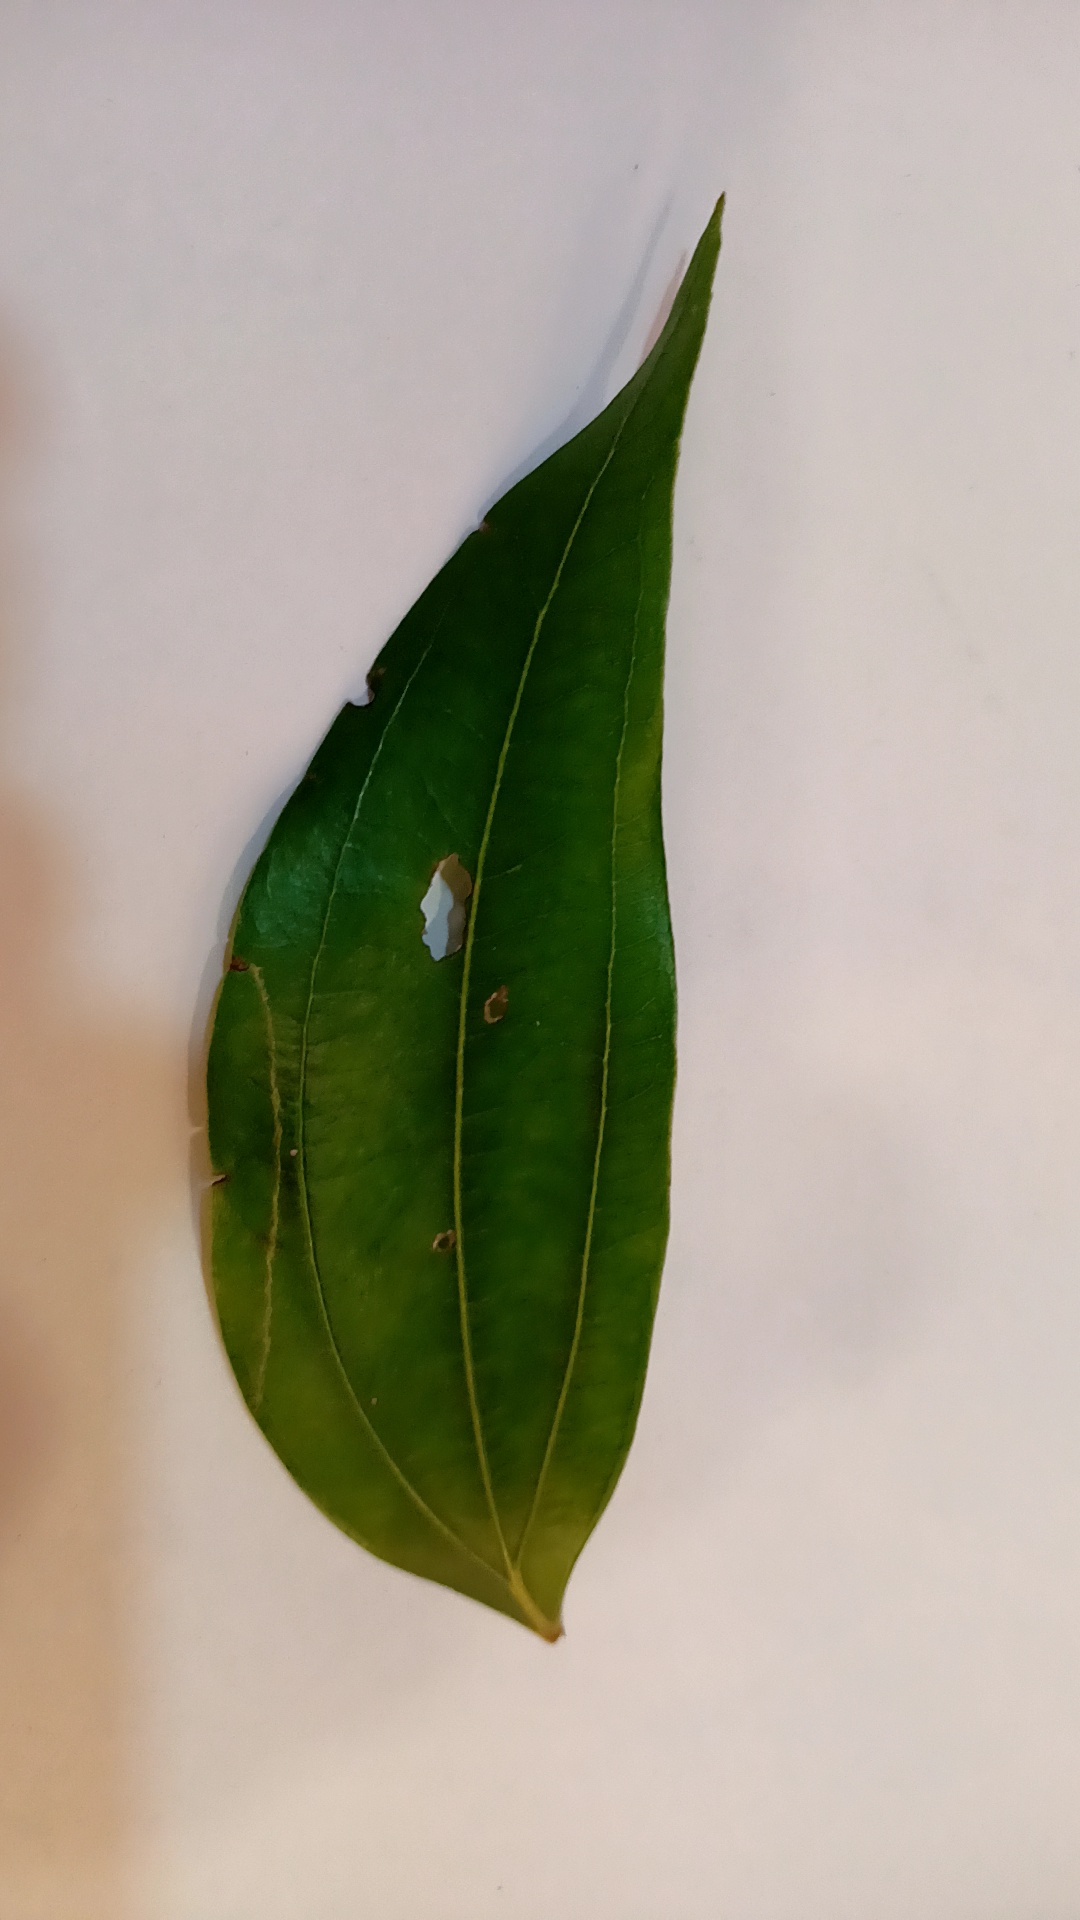
Label: Disease